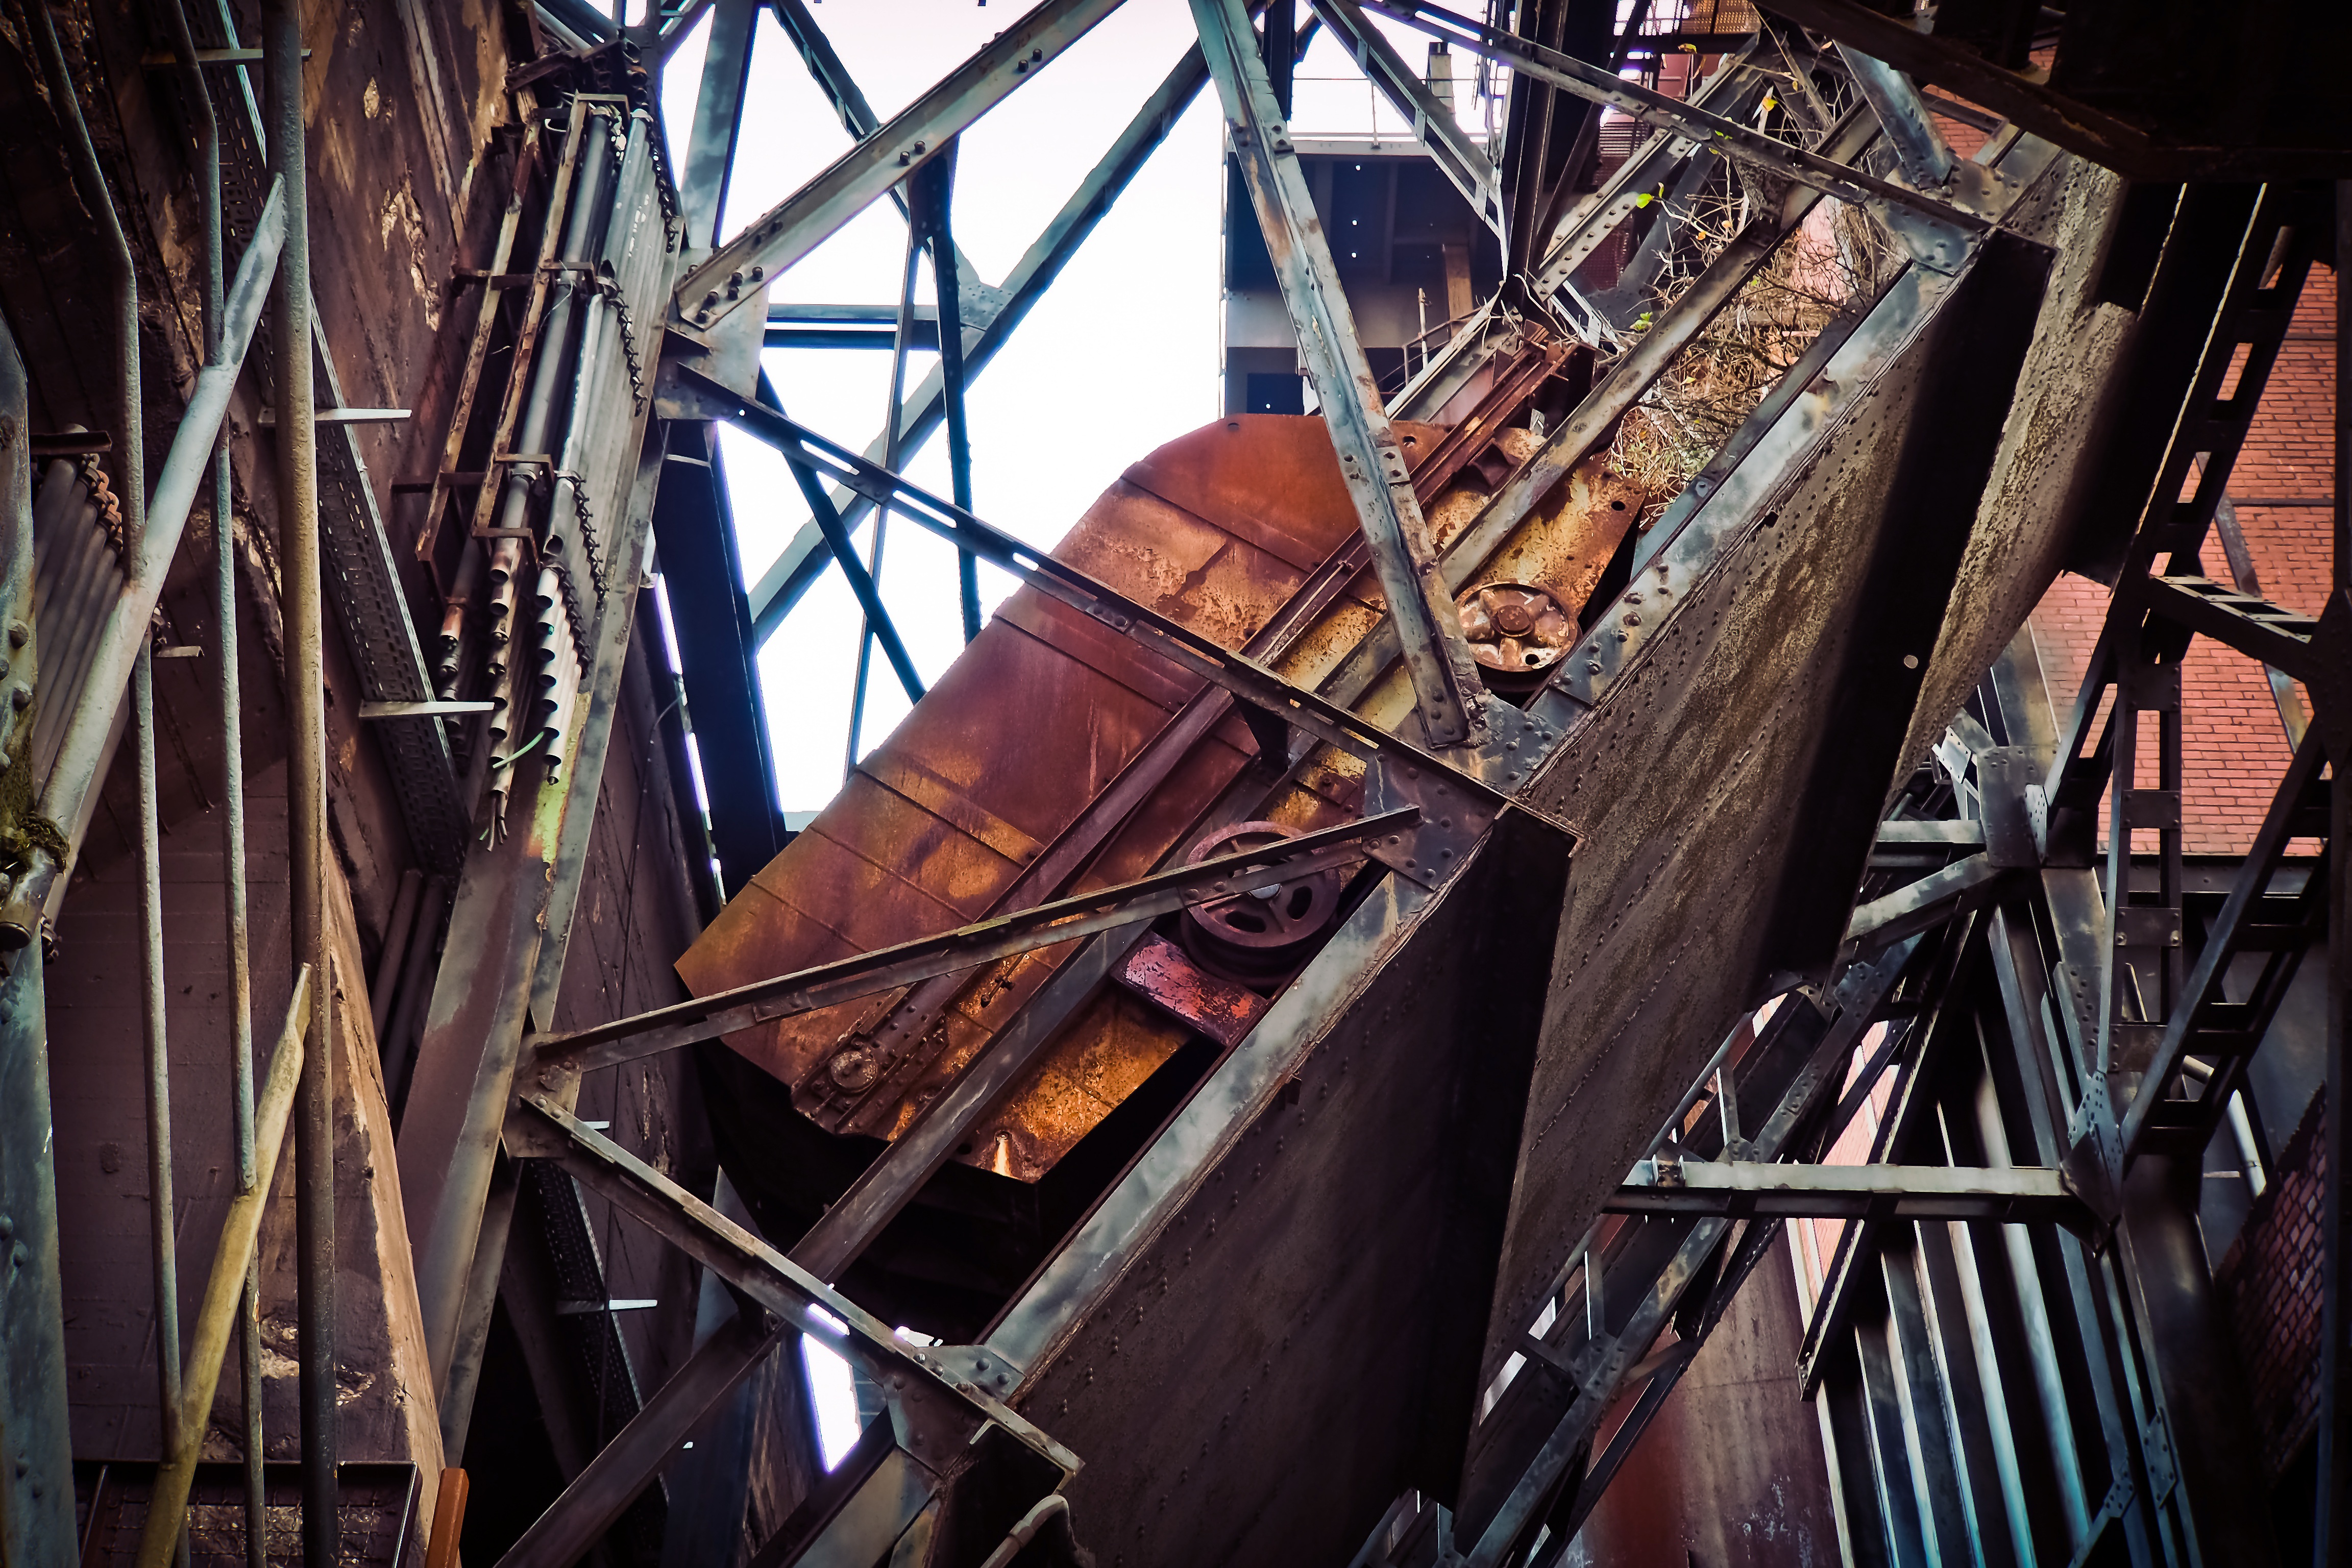
architecture, wood, building, old, monument, steel, vehicle, color, park, metal, landmark, facade, factory, industry, ruin, old building, places of interest, ruins, rusty, elevator, tourist attraction, duisburg, historically, leave, stainless, industrial plant, break up, factory building, old factory, ruhr area, landscape park, industrial heritage, industrial architecture, blast furnace, heavy industry, industrial park, steel mill, north landscape park, steel production, coal mines, coal car slot